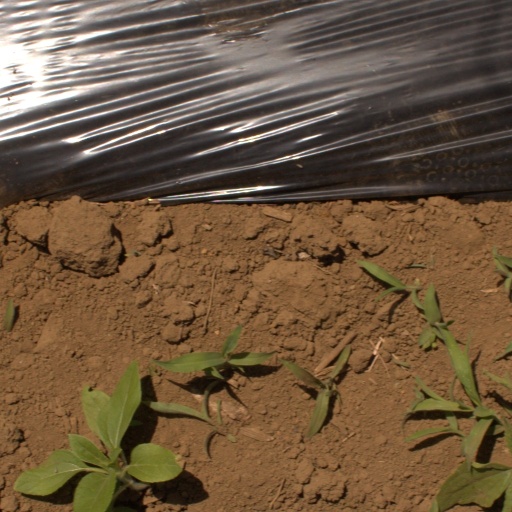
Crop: Jerusalem artichoke